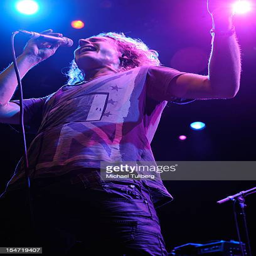
person of the rock group hard rock artist performs live